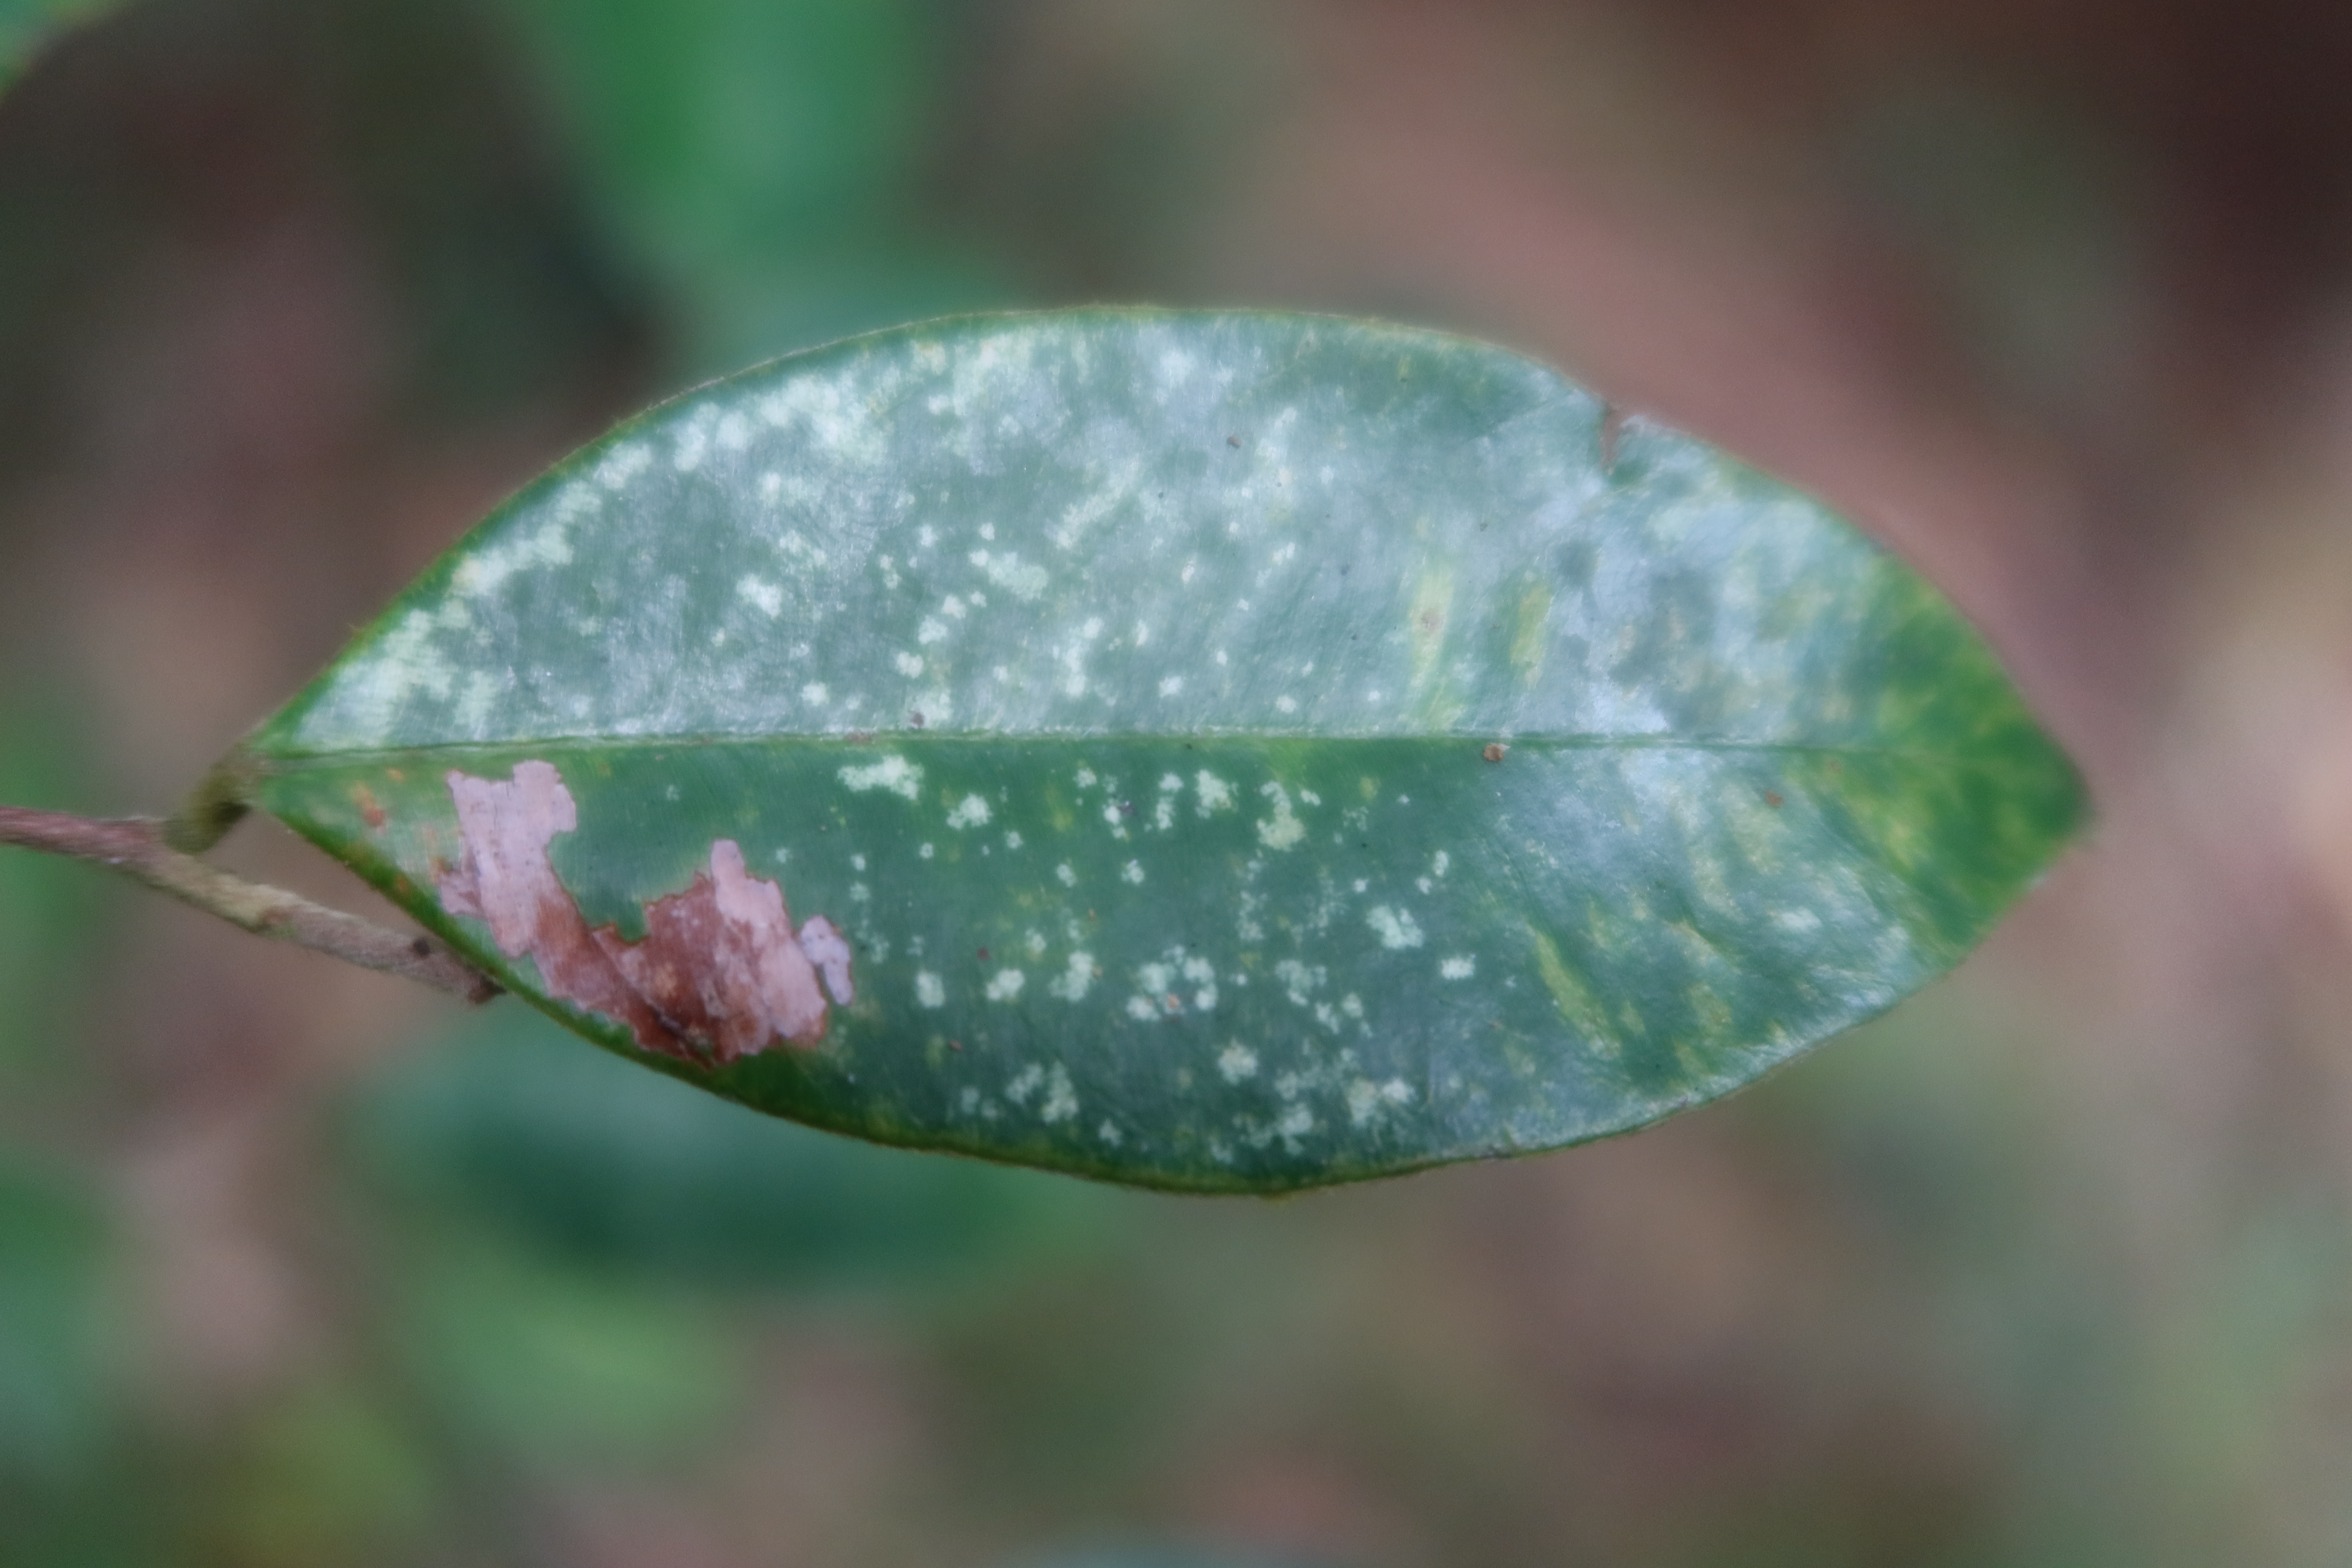
Label: Powdery mildew